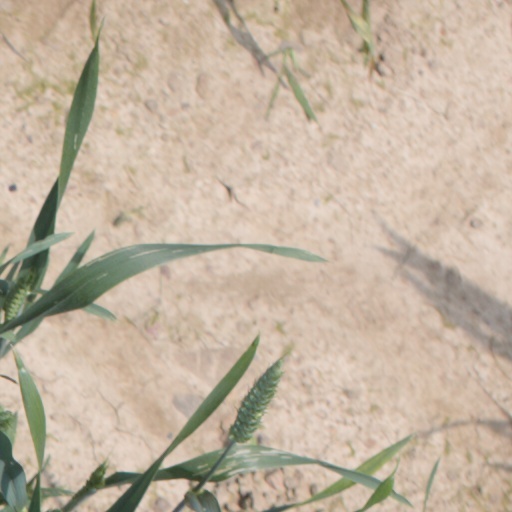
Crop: wheat